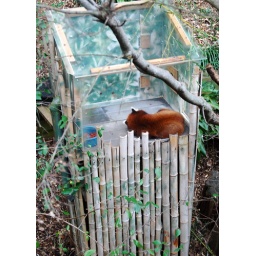
the red panda in a box